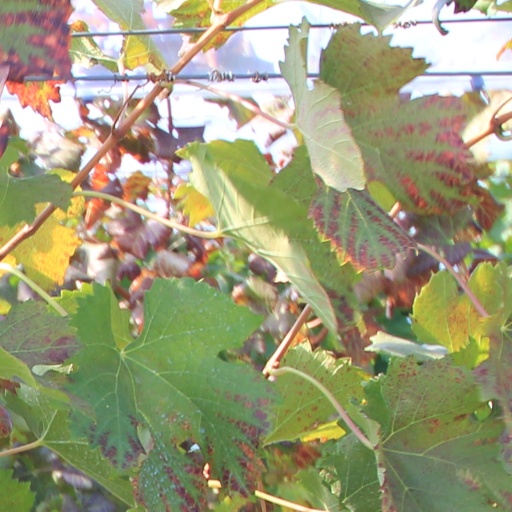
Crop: grape